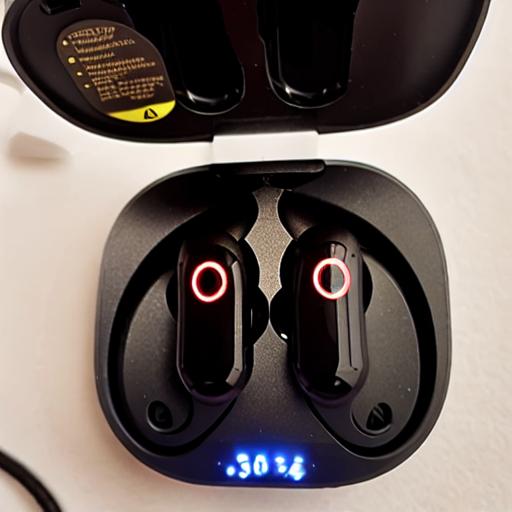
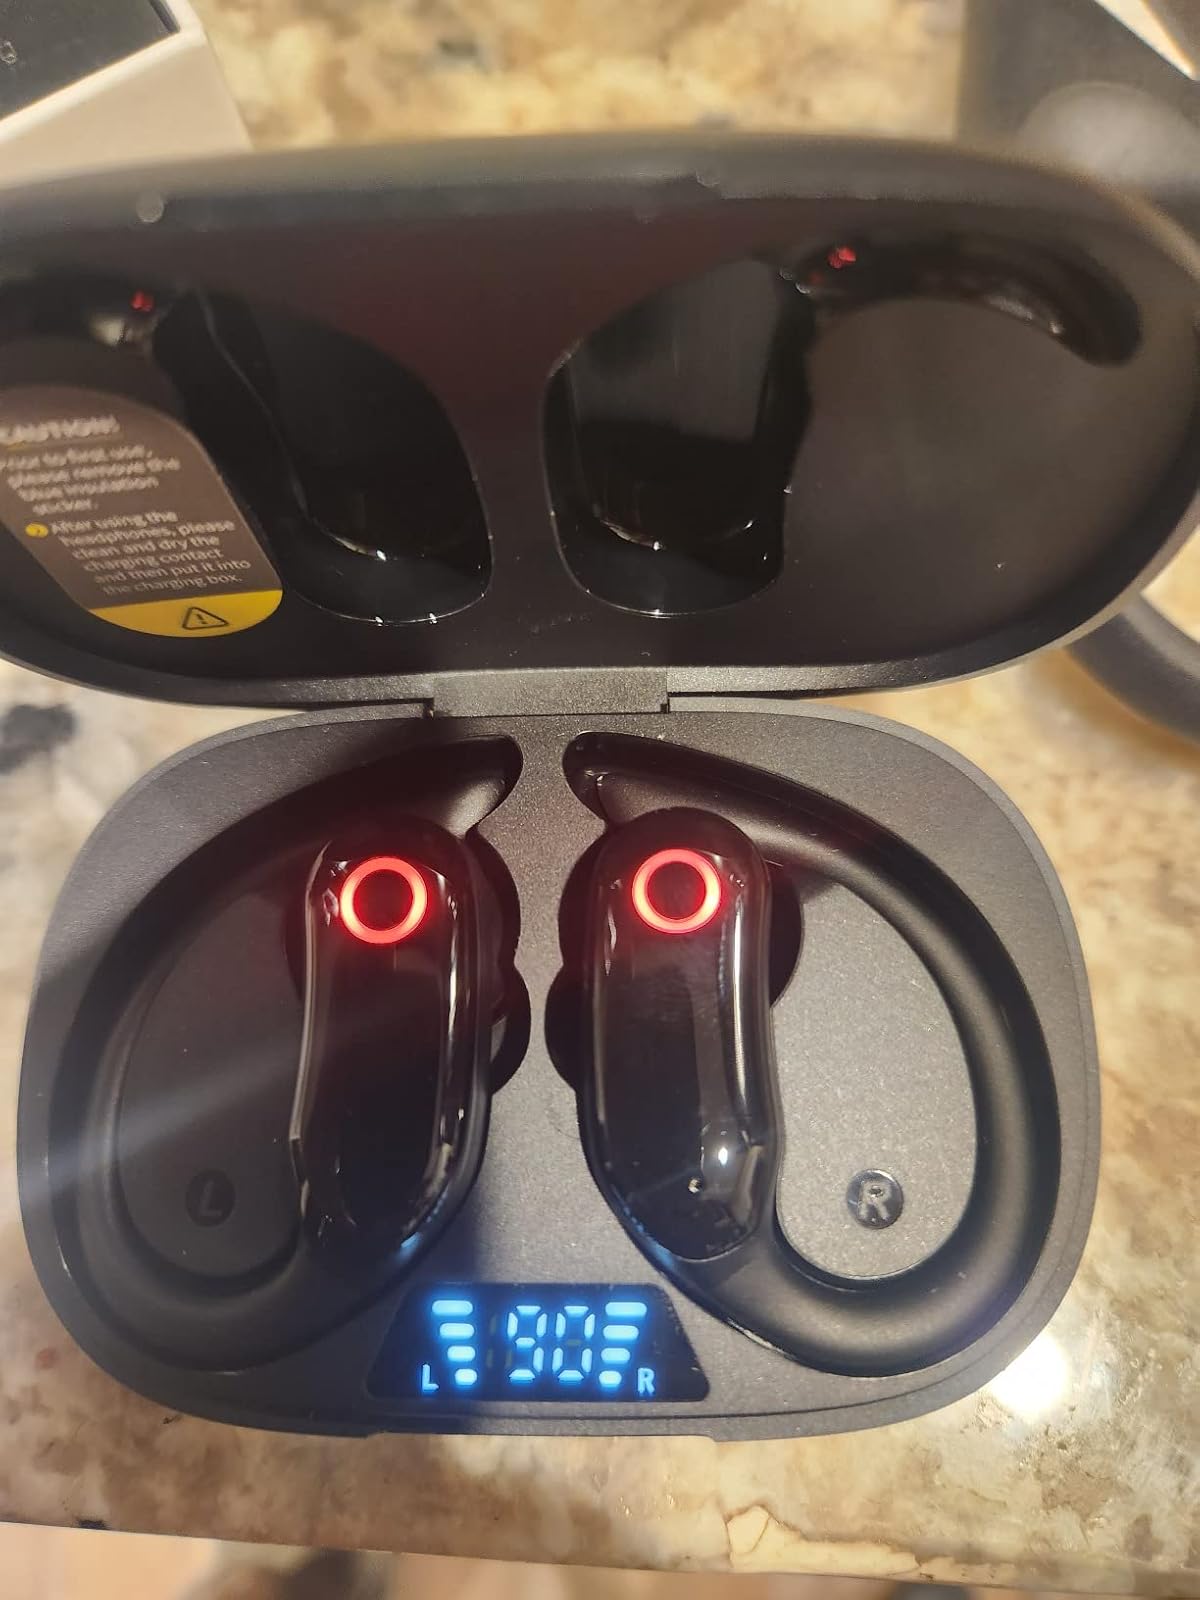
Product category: earbuds
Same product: no